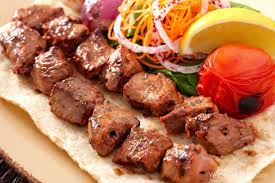
Yemek: kebap